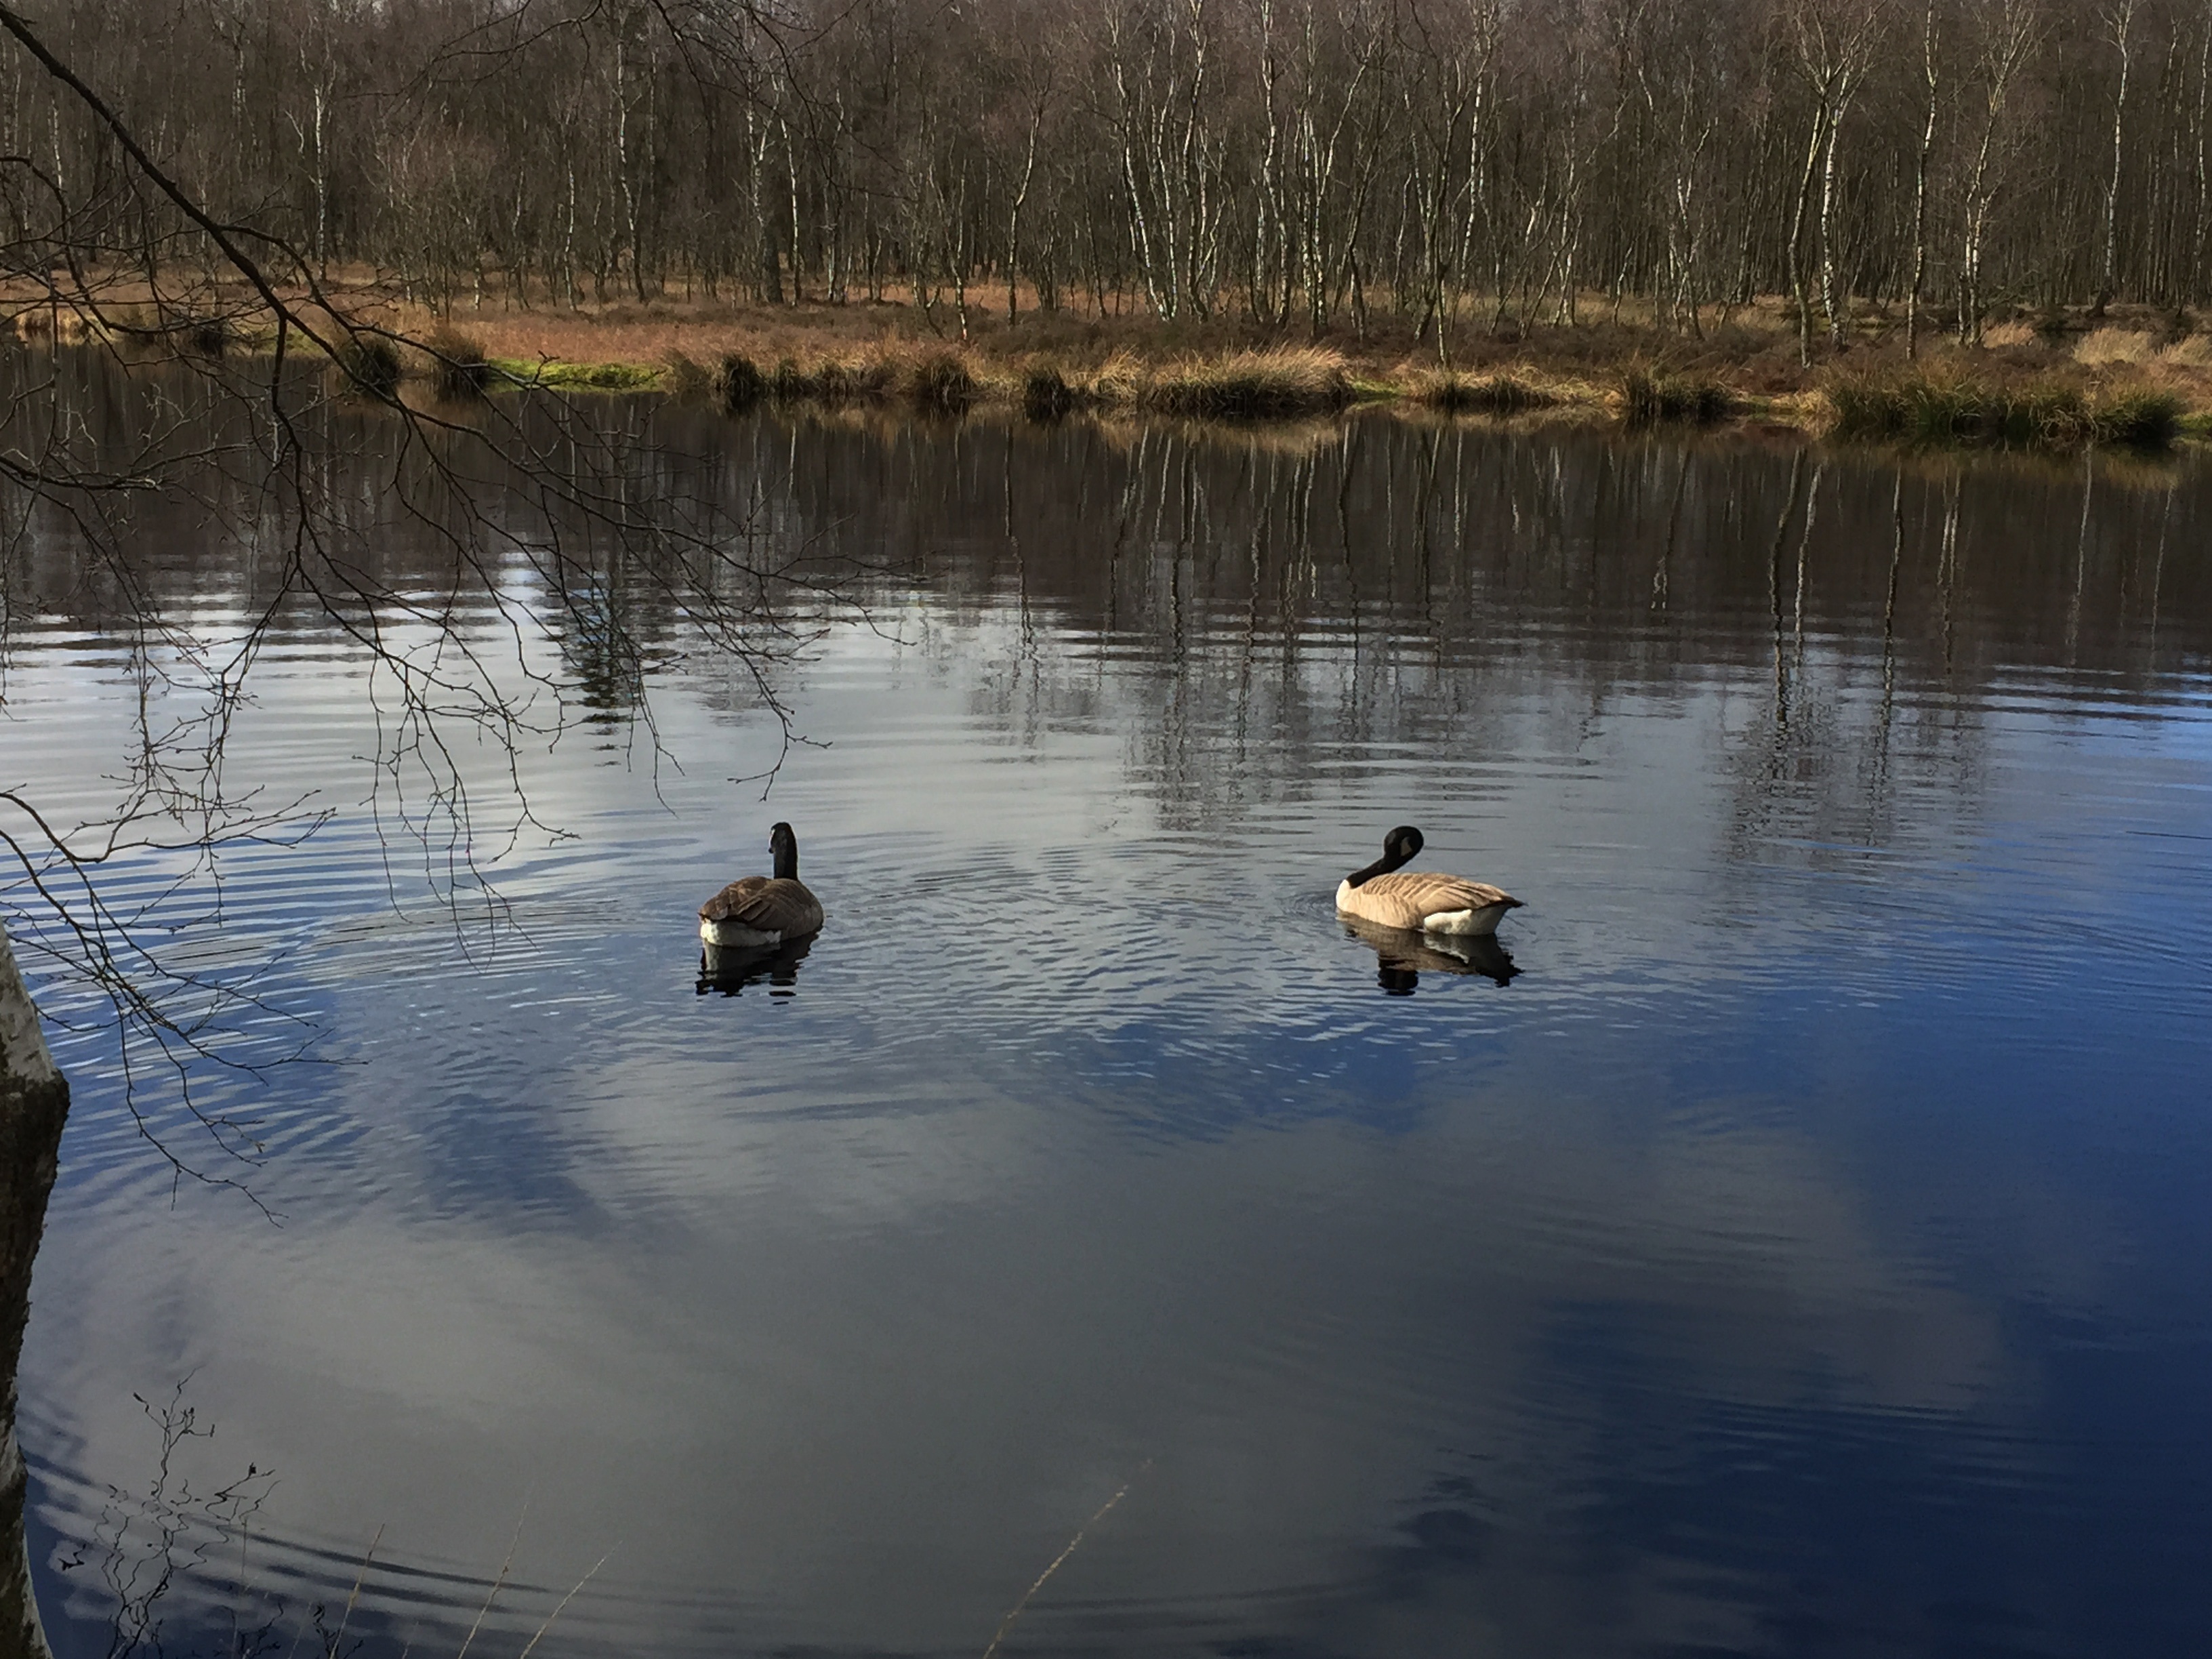
landscape, tree, water, nature, forest, wilderness, bird, plant, wood, sun, lake, river, moss, pond, wildlife, green, reflection, autumn, frog, swan, moor, duck, animals, wetland, waterfowl, species, loch, water bird, beech wood, ducks geese and swans